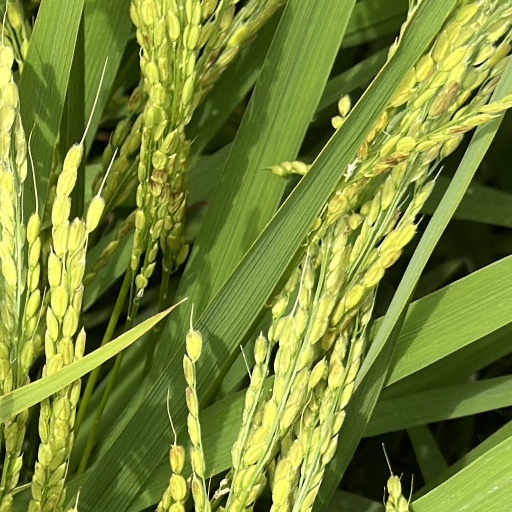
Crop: rice